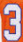
Number: 3